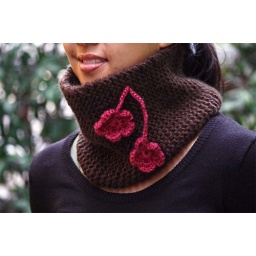
Neck Warmer in Brown with pink flowers